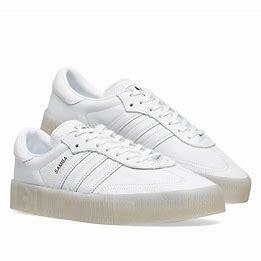
Brand: Adidas
Model: Sambarose